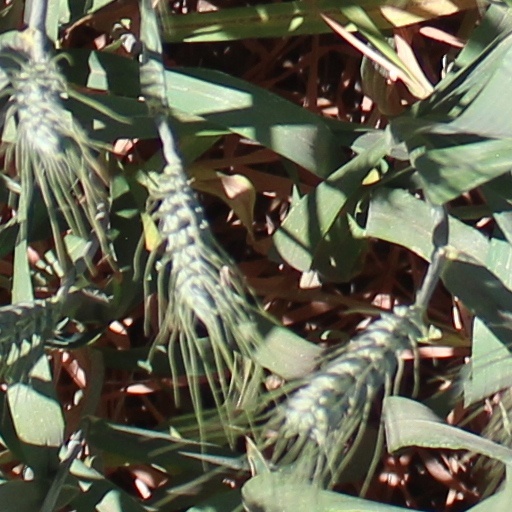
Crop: wheat